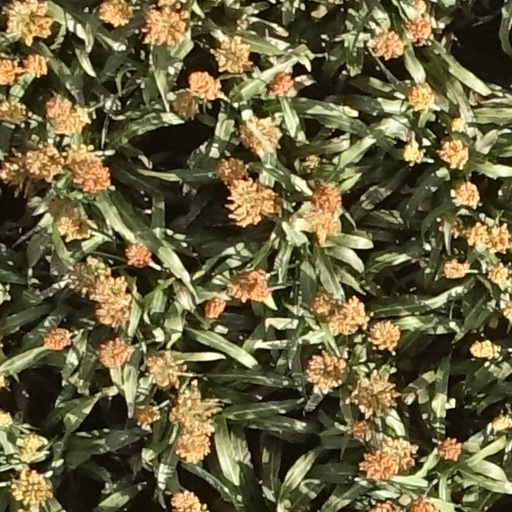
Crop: sorghum